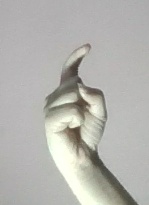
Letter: ra